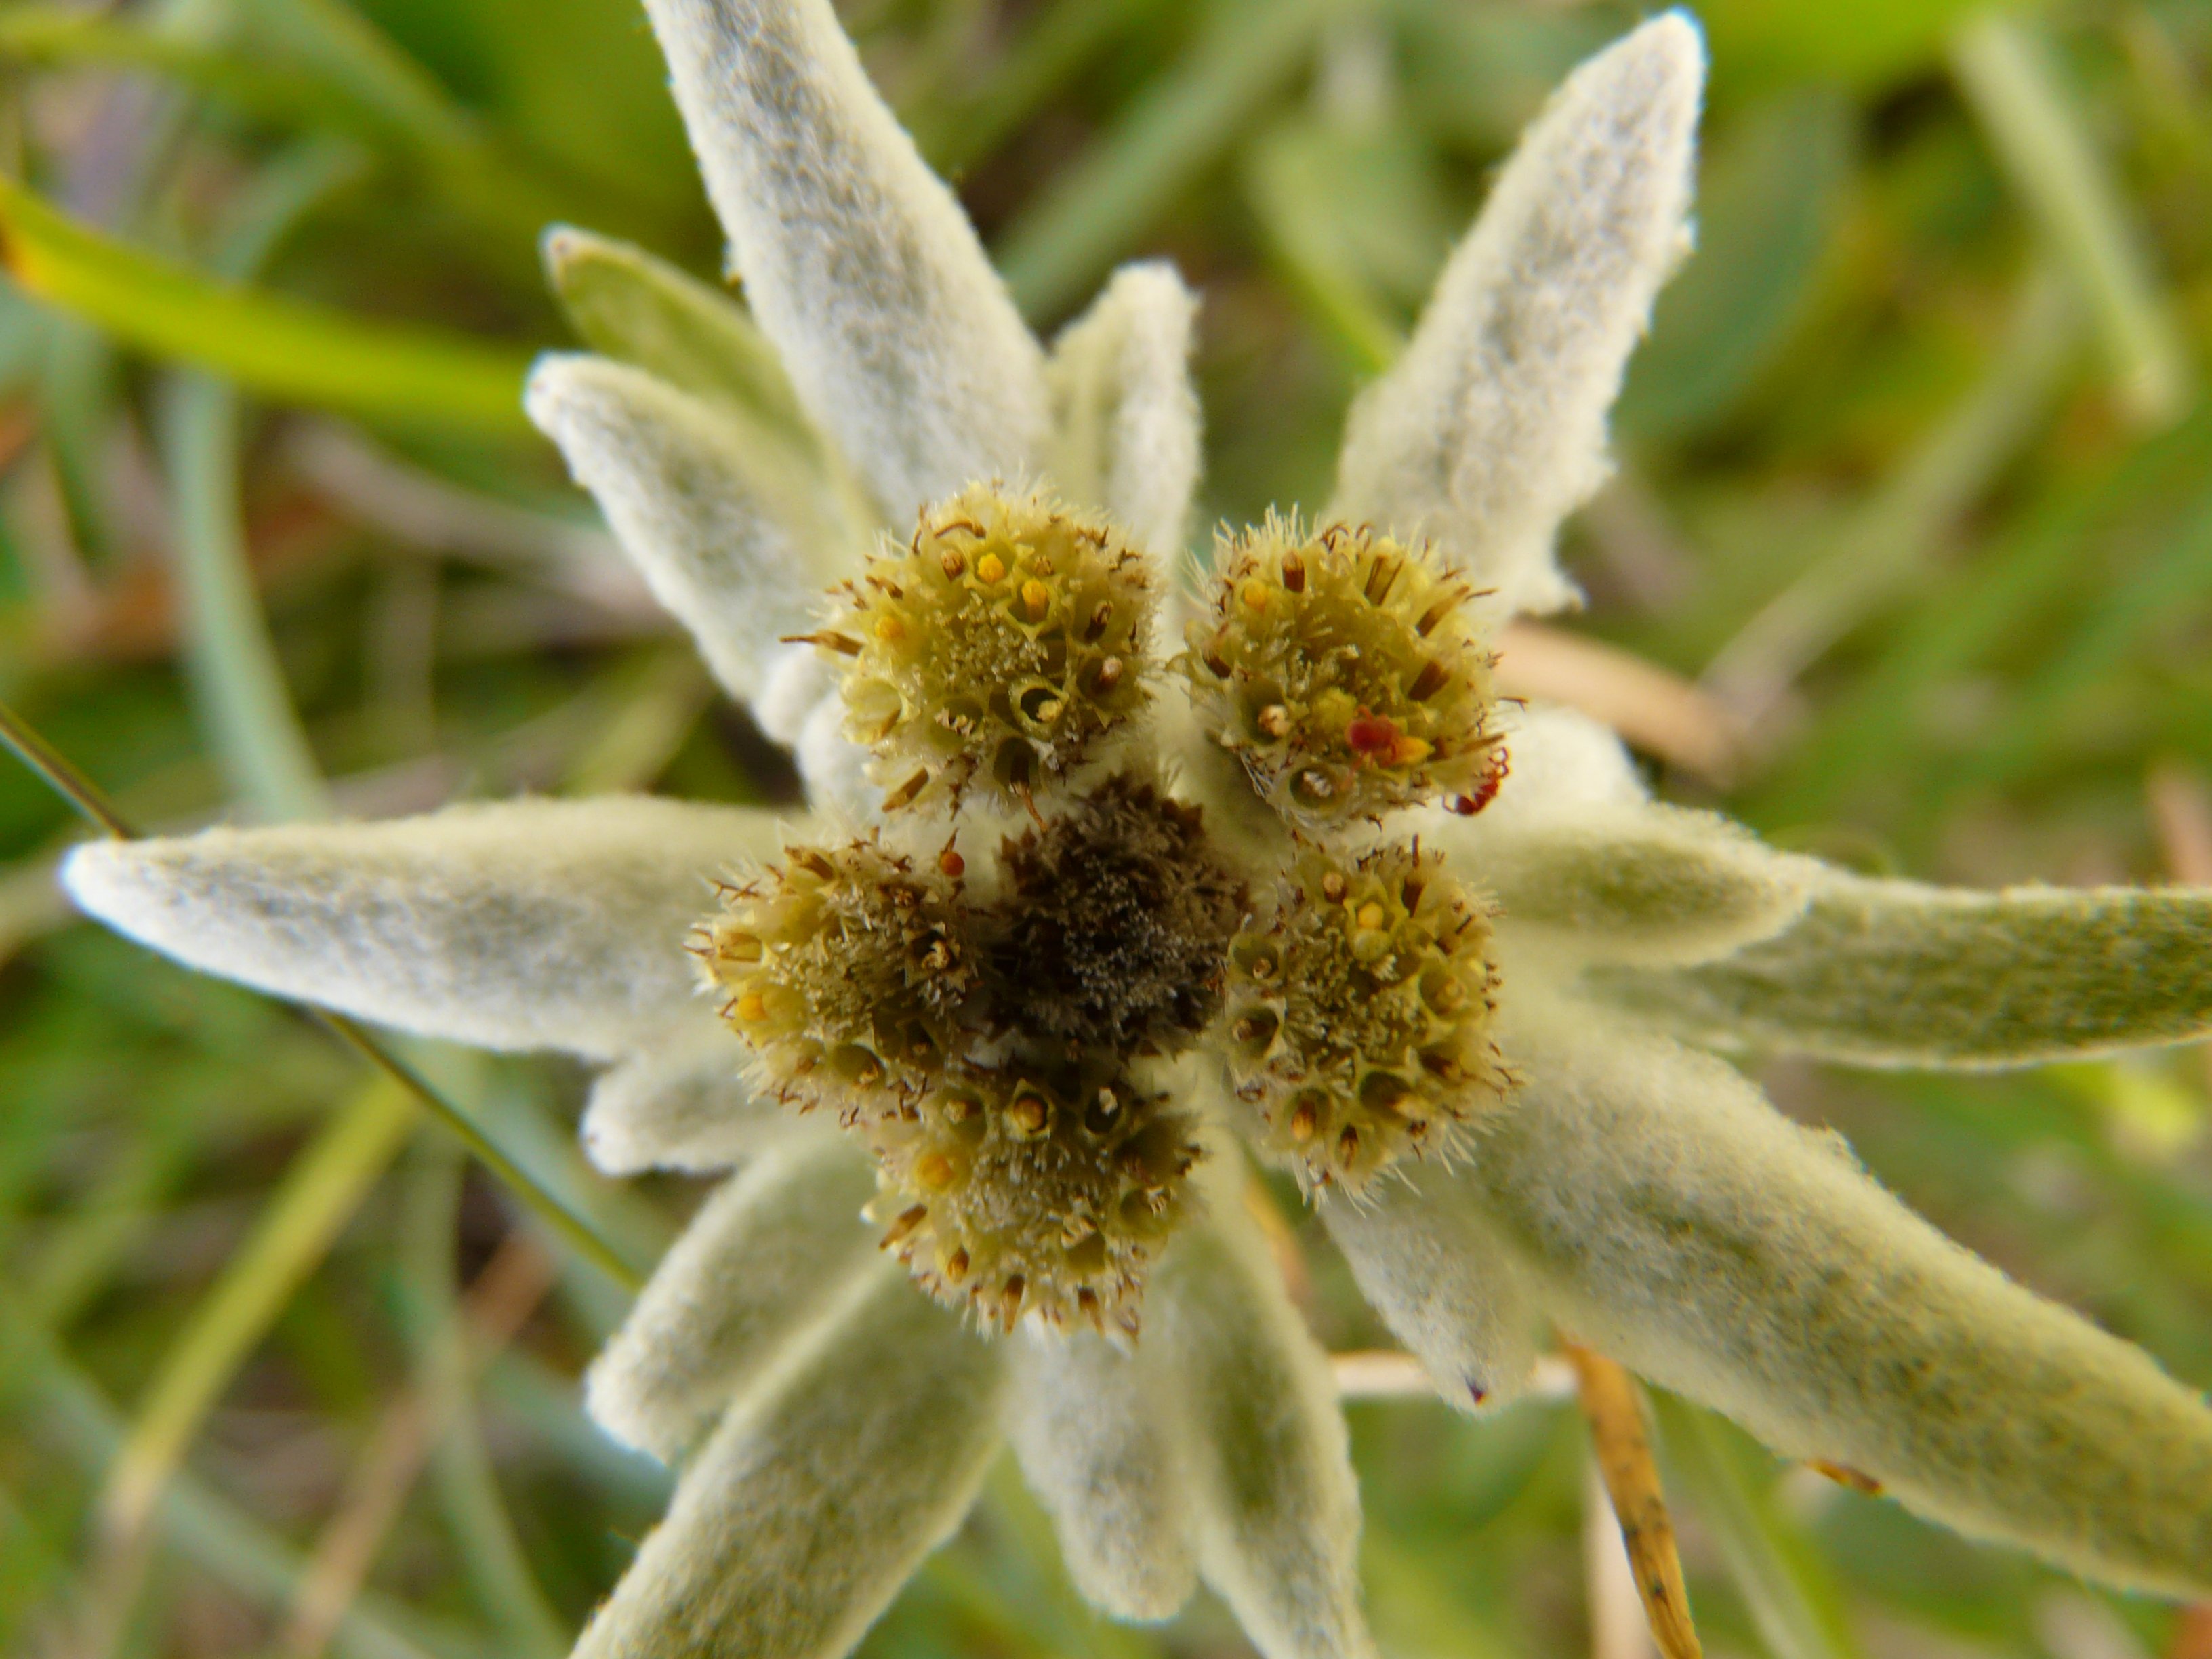
nature, blossom, plant, white, flower, bloom, produce, botany, flora, wildflower, shrub, protected, macro photography, rarely, edelweiss, precious, flowering plant, daisy family, alpine flower, subshrub, land plant